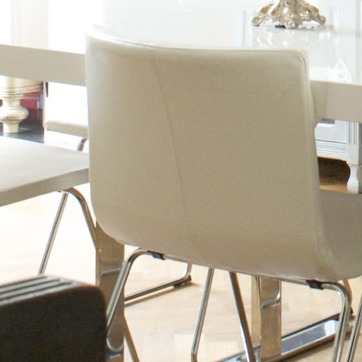
Material: leather